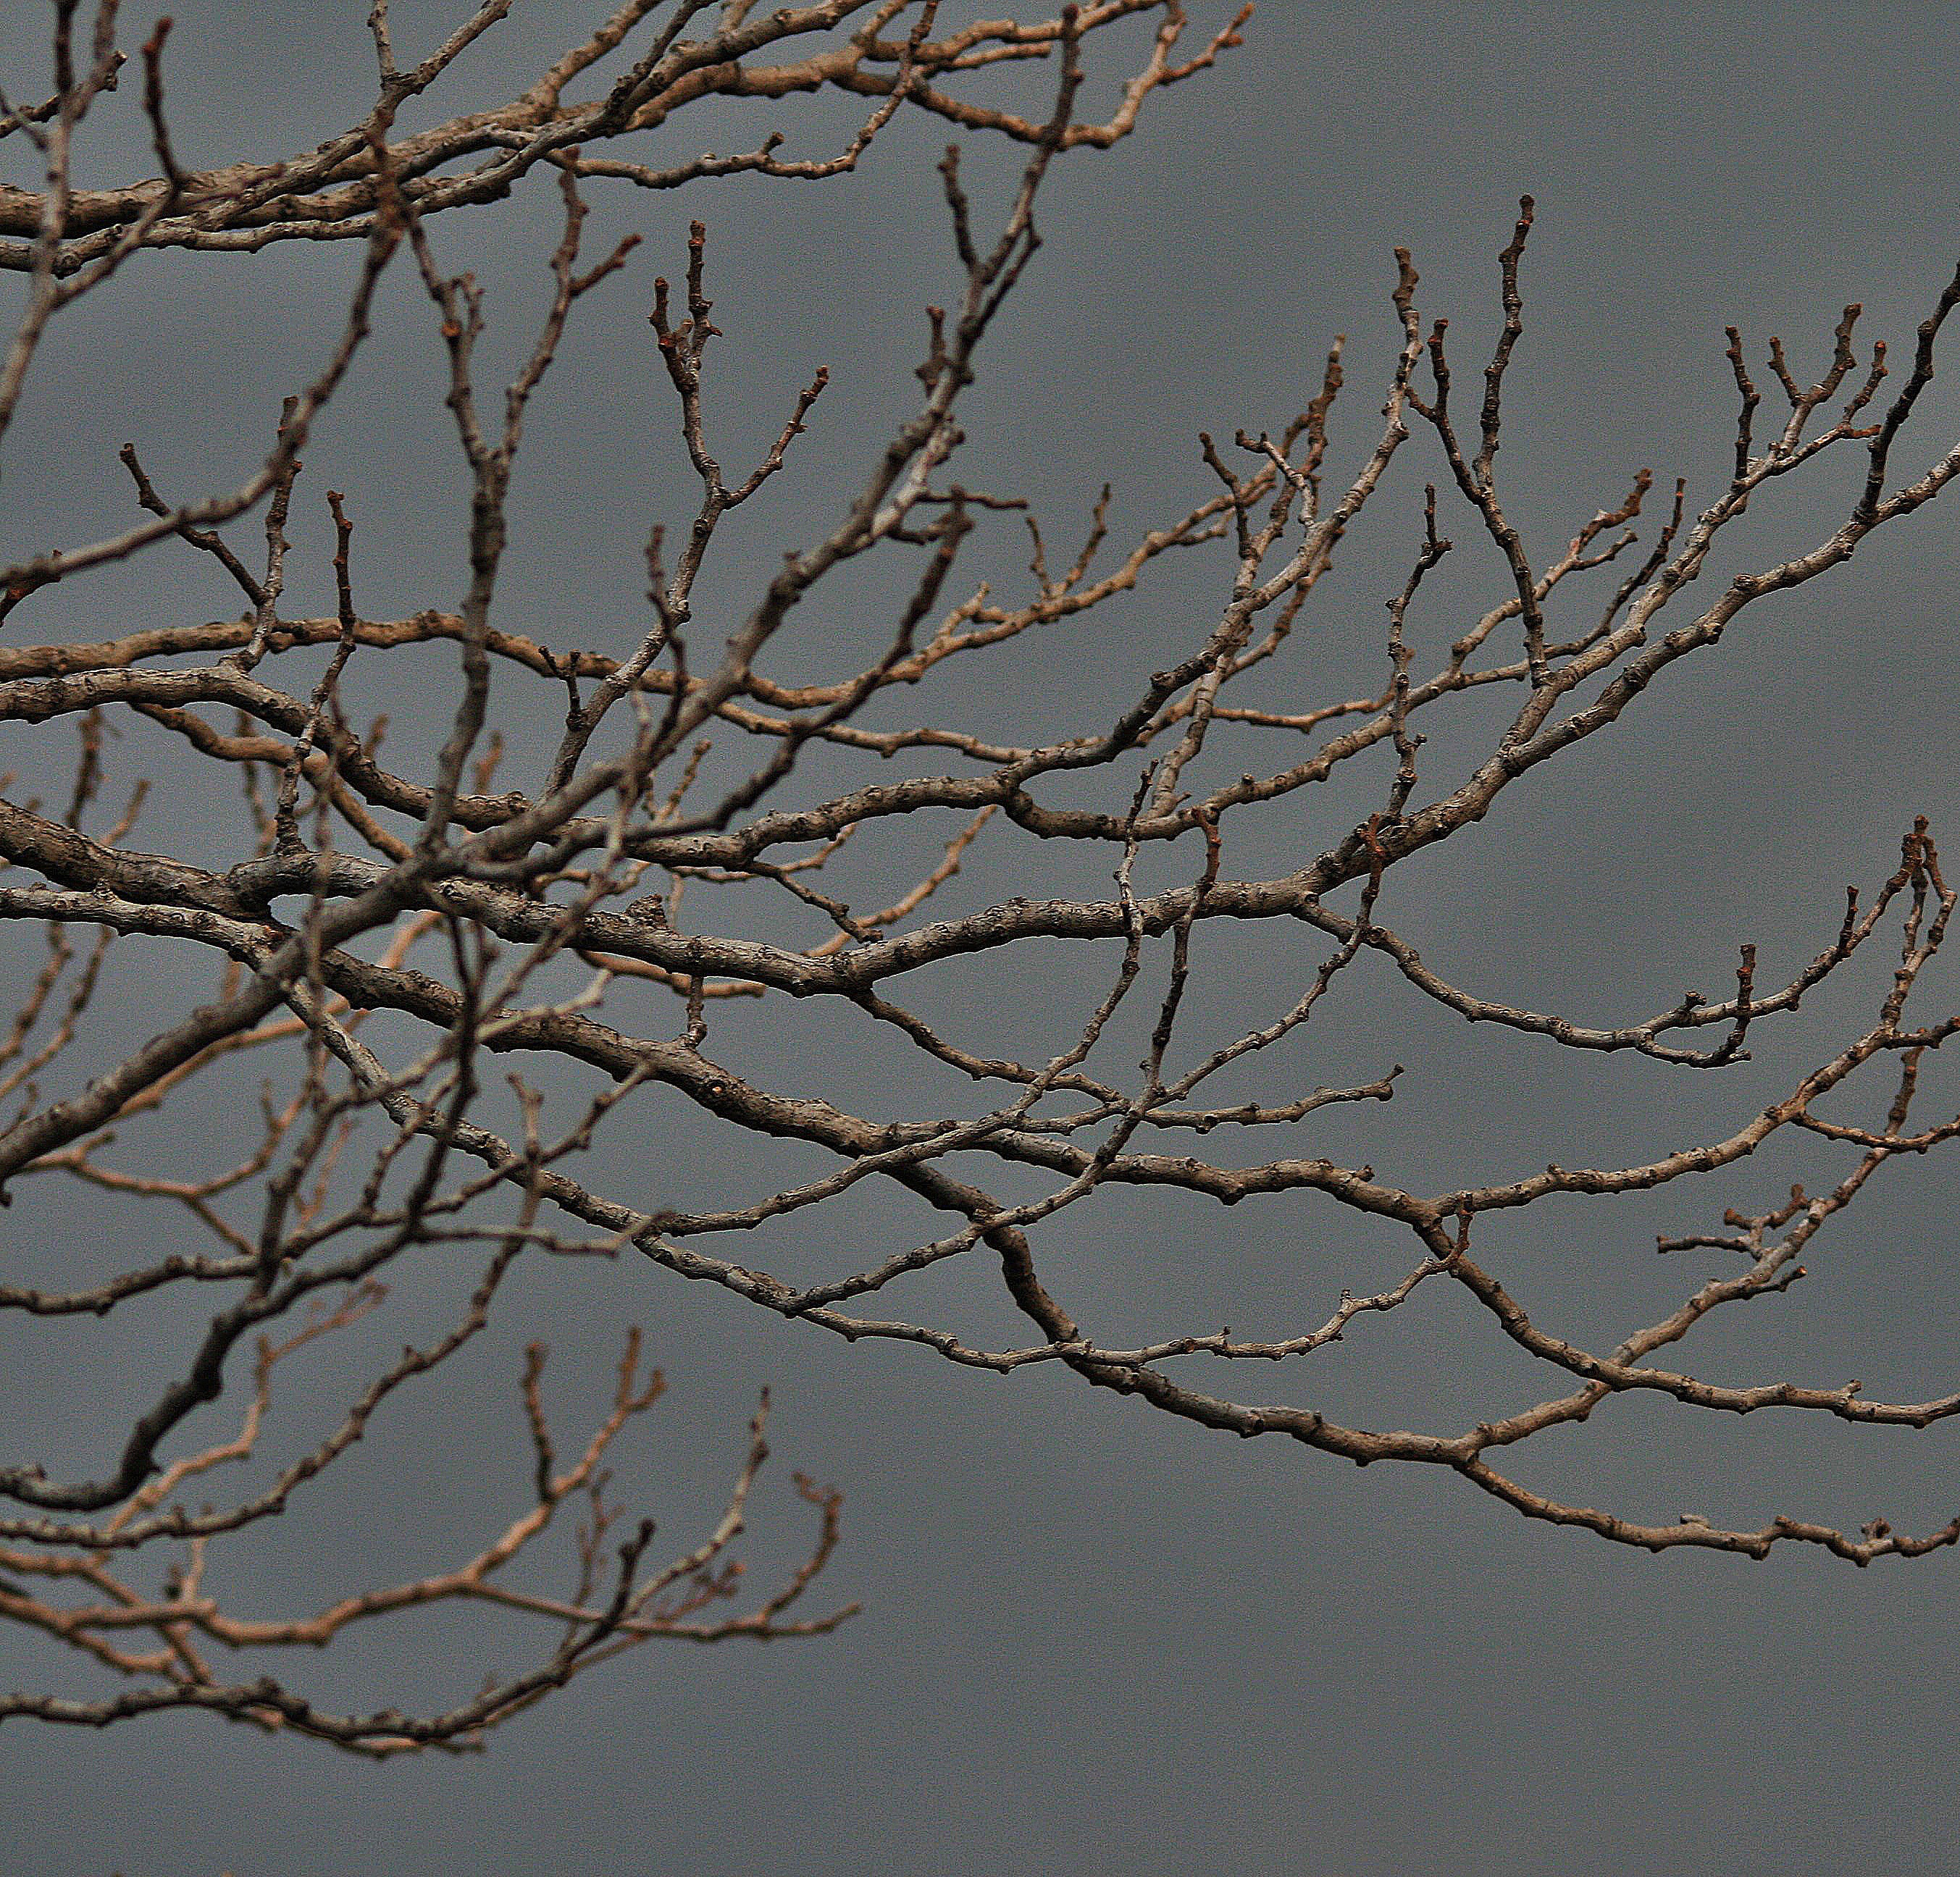
tree, nature, branch, snow, winter, fence, plant, sky, leaf, flower, frost, ice, bare, season, twig, twigs, grey, branches, gloomy, freezing, bare branches, woody plant, outdoor structure